Chout

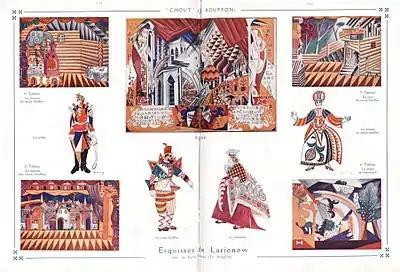

Chout, Op. 21, is a ballet by Sergei Prokofiev. It was originally composed in 1915, then extensively revised at the request of Serge Diaghilev in 1921. The composer extracted an orchestral suite from it, Op. 21 bis. The ballet's full title is Tale of the Jester Who Outwits Seven Other Jesters. The most commonly used title for the work is based on the French transliteration of the Russian word for "jester", "shut".